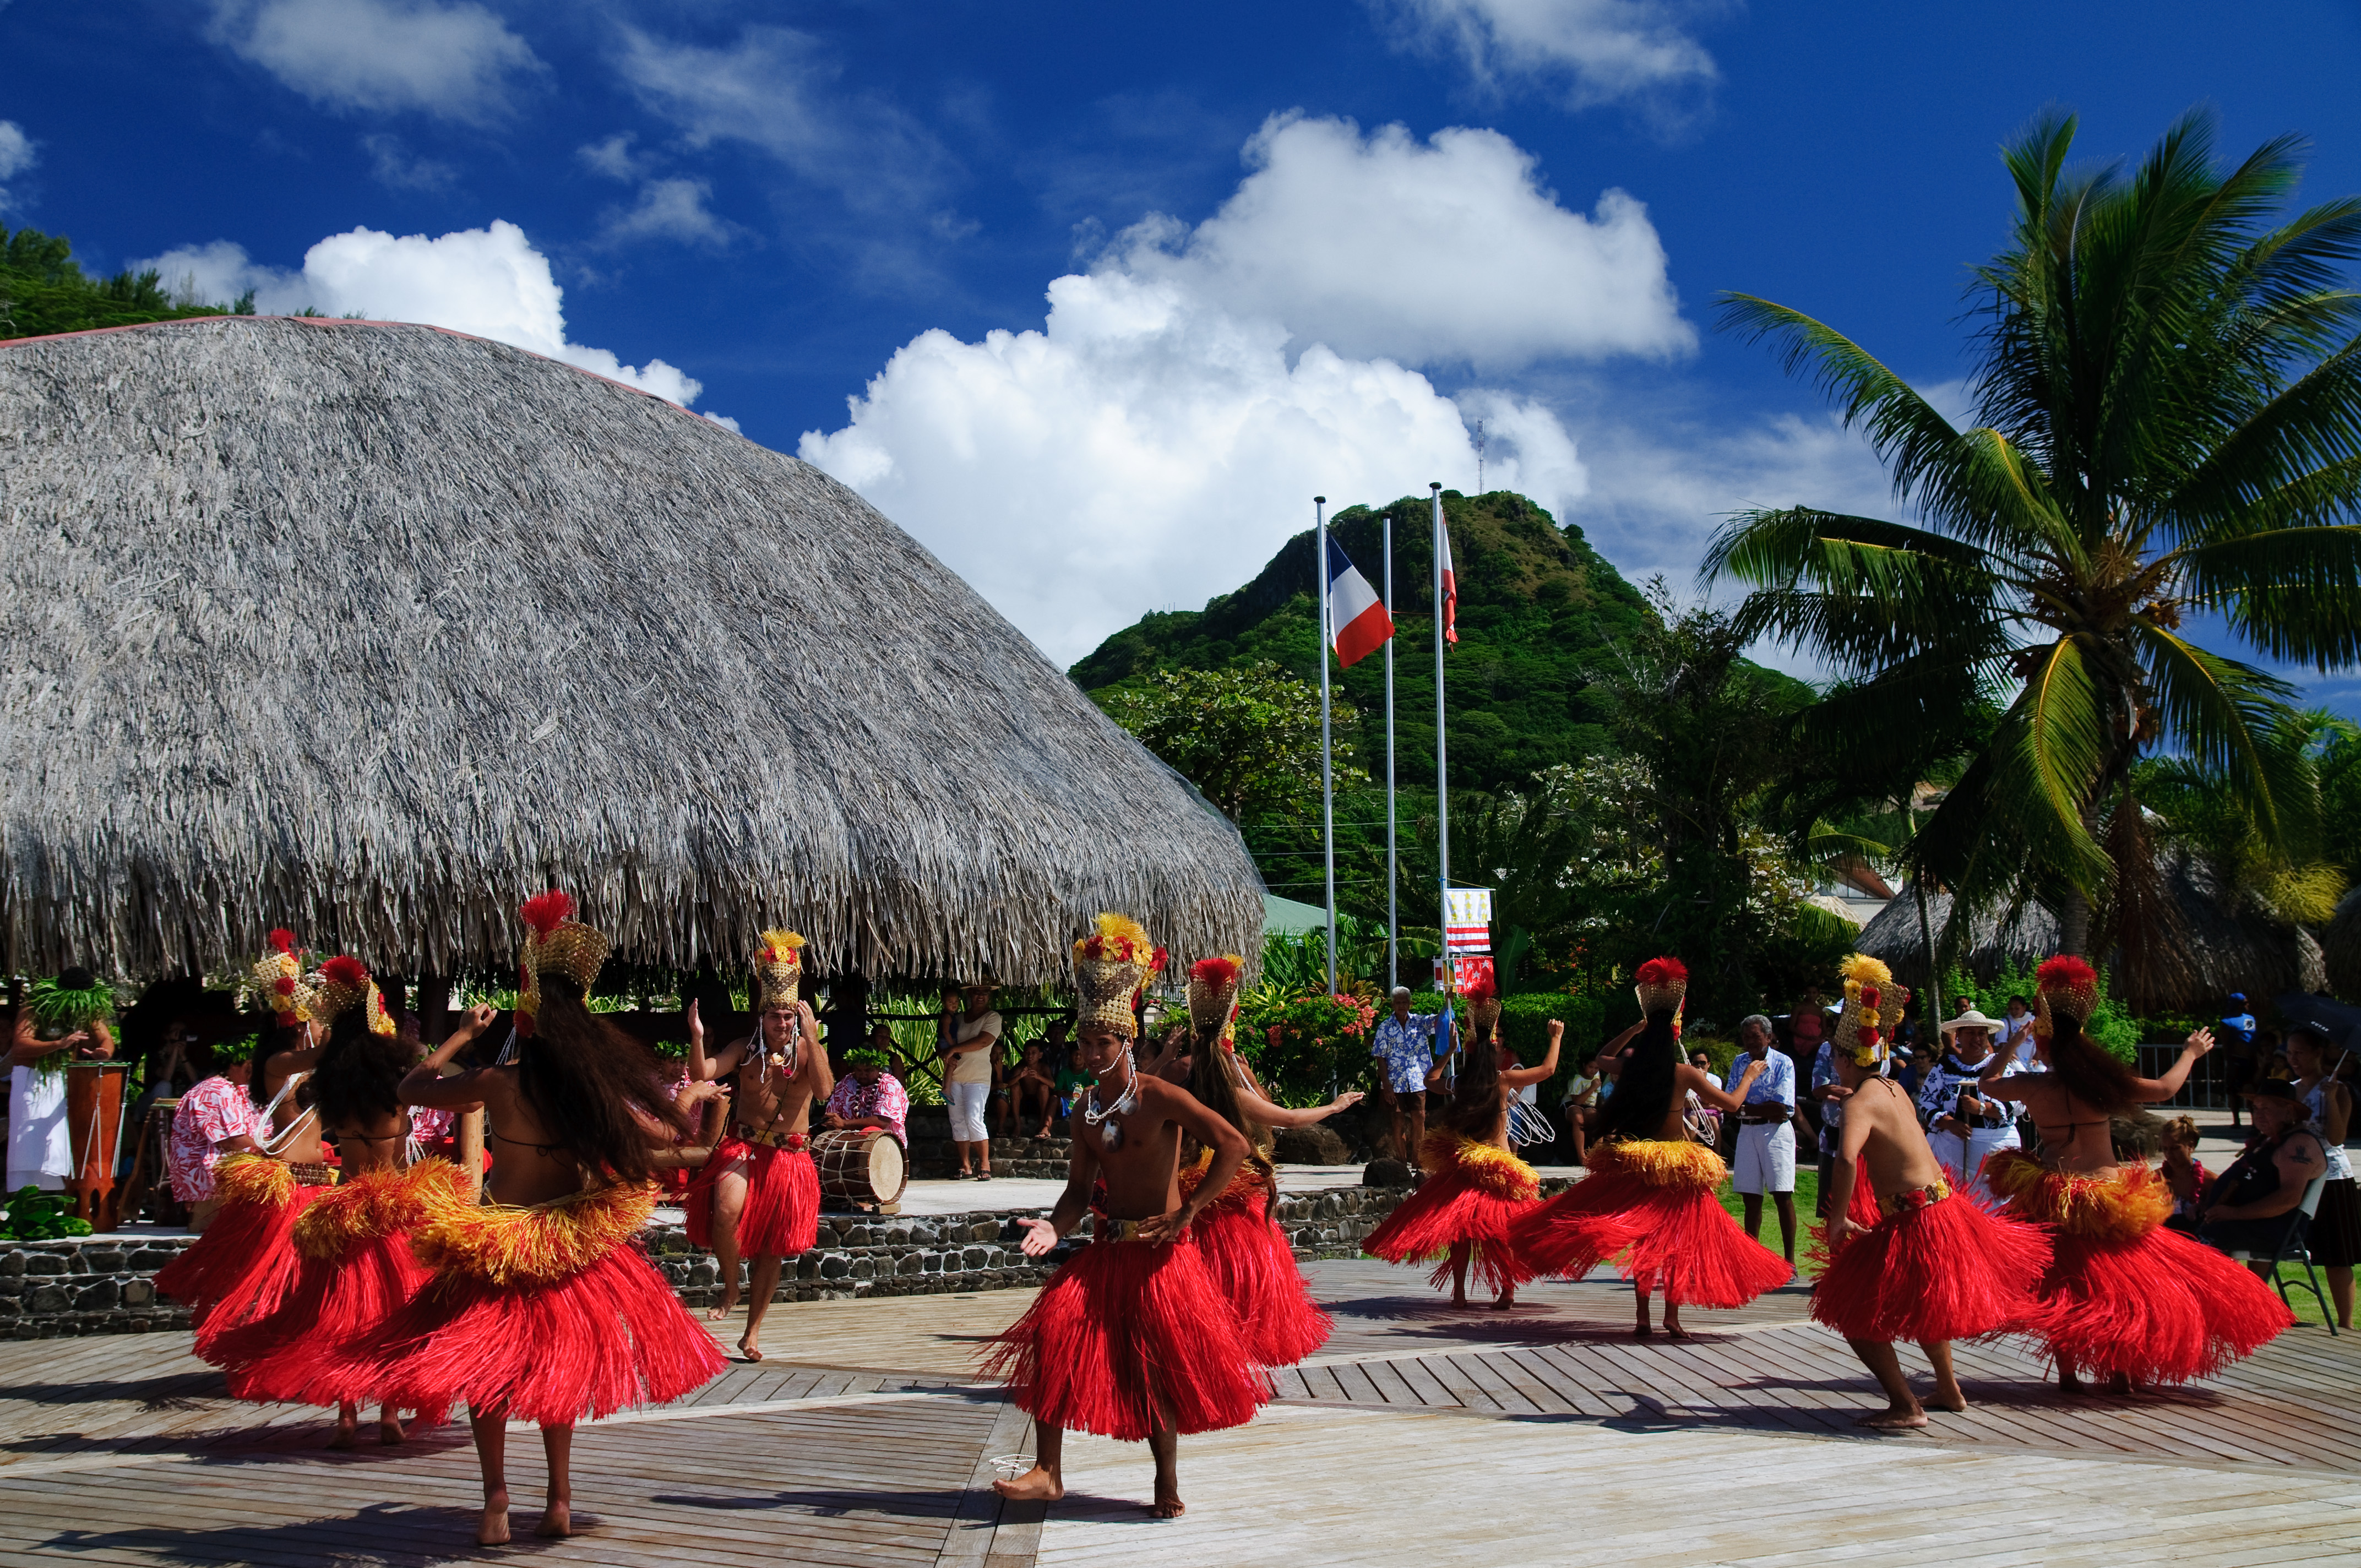
dance, nikon, festival, sports, event, tradition, entertainment, d300, polinesia, performing arts, folk dance